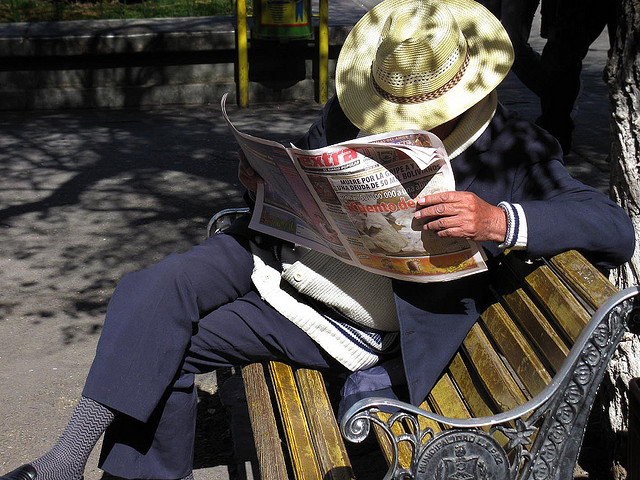
user: Given an image and a question. Answer the question in a short answer. Question: What is the man reading? Short Answer:
assistant: newspaper